First-e Group

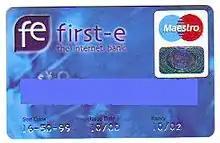
A first-e maestro card issued in 2000

First-e was a European online bank during the Dot-com bubble of 1999–2001. The company was based in Dublin, Ireland and employed 280 people, with 250,000 customers. It operated on a licence from French bank Banque d'Escompte, an innovation that allowed it to get around the usual difficulties faced by European banking startups. It launched with €200m in funding from various institutions including Intel, Morgan Stanley and Apax Partners and initially targeted the British market with a savings interest rate 2% higher than its high-street competitors, and gained 250,000 customers.